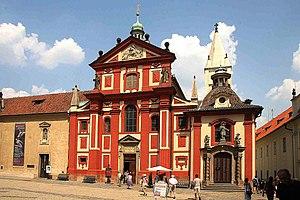
Facade de la basilique Saint-Georges au Chateau de Prague
Le château de Prague est le château fort où les rois de Bohême, les empereurs du Saint-Empire romain germanique, les présidents de la République tchécoslovaque, puis de la Tchéquie, siègent ou ont siégé. Les joyaux de la couronne de Bohême y sont conservés. Le Livre Guinness des records l'a classé comme étant le plus grand château ancien du monde ; il a en effet une emprise au sol de 570 mètres de long sur 130 de large.